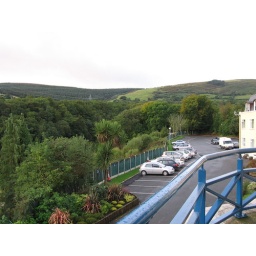
We did our best team building in the bar here